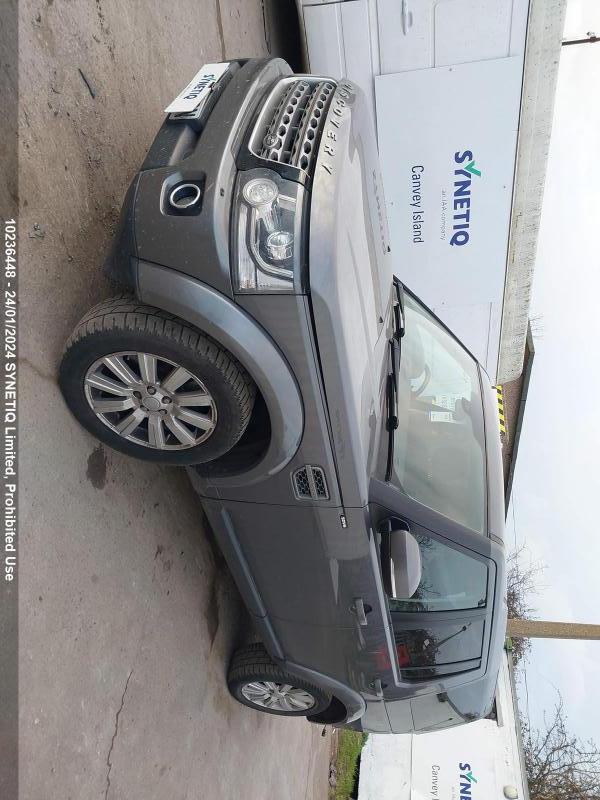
Aucun dommage détecté.
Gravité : aucun